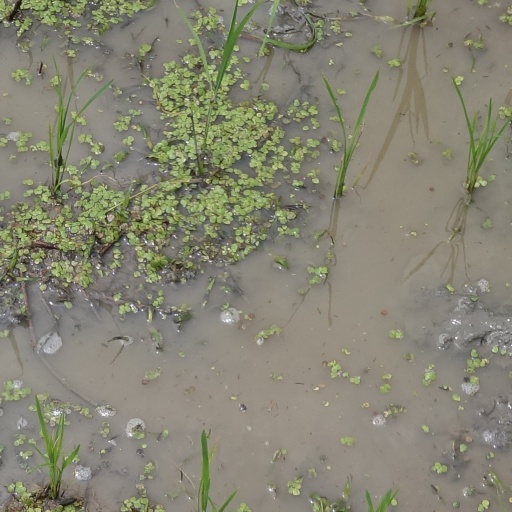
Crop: rice